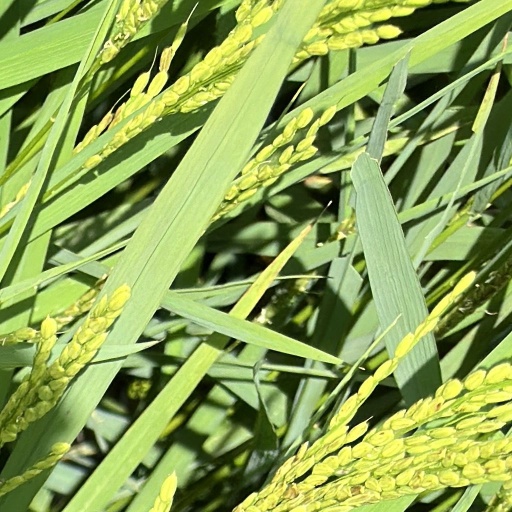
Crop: rice